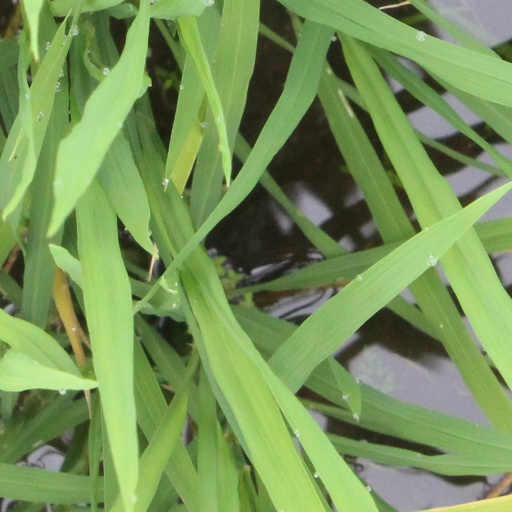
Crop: rice